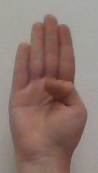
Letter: kaaf